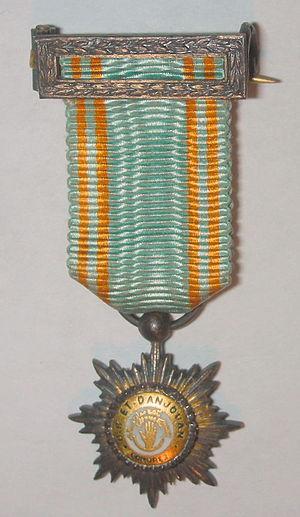
L’ordre de l’Étoile d’Anjouan ou ordre de la France d'Outre-mer est un ordre honorifique colonial français. Autorisé et reconnu par le gouvernement français le 12 septembre 1896, il prend la suite de l'ordre comorien du même nom, institué en 1874 et réorganisé le 18 juin 1892 par le sultan Mohamed-Saïd-Omar. La République des Comores a procédé à une restauration de l'Ordre d'Anjouan en 1992.
L’ordre de l’Étoile d’Anjouan est un ordre honorifique des Comores institué en 1874 et réorganisé le 18 juin 1892 par le sultan Mohamed-Saïd-Omar. La colonisation française transforme cet ordre, devenu ordre colonial. Il est recréé en 1992 par les Comores indépendantes.
Un ordre ministériel est une décoration attribuée spécifiquement, en France, par un ministère. Depuis le 1ᵉʳ janvier 1964, seize d'entre eux ont été placés en extinction, remplacés après 1963 par l'Ordre national du Mérite: ils ne sont plus attribués depuis le 1ᵉʳ janvier 1964, mais les titulaires de ces décorations peuvent continuer à les porter. Il en subsiste quatre toujours décernés : l'Ordre des Palmes académiques, l'Ordre du Mérite agricole, l'Ordre du Mérite maritime et l'Ordre des Arts et des Lettres.